Henry IV, Part 1

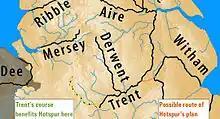
In Act III sc. 1, Hotspur, promised all of England north of the Trent, proposes diverting the river southwards to give him a still greater share. The plan highlights his destructive and argumentative nature.

The play ends at Shrewsbury, after the battle. The loss of Hotspur and the fight has dealt a serious blow to the rebel cause. King Henry is pleased with the outcome, not least because it gives him a chance to execute Thomas Percy, the Earl of Worcester, one of his chief enemies (though previously one of his greatest friends). Meanwhile, Hal demonstrates his mercy by ordering Douglas—now a prisoner of war—to be released without ransom. However, the rebellion continues, now led by the Archbishop of York and the Earl of Northumberland. This inconclusive ending sets the stage for "Henry IV, Part 2".